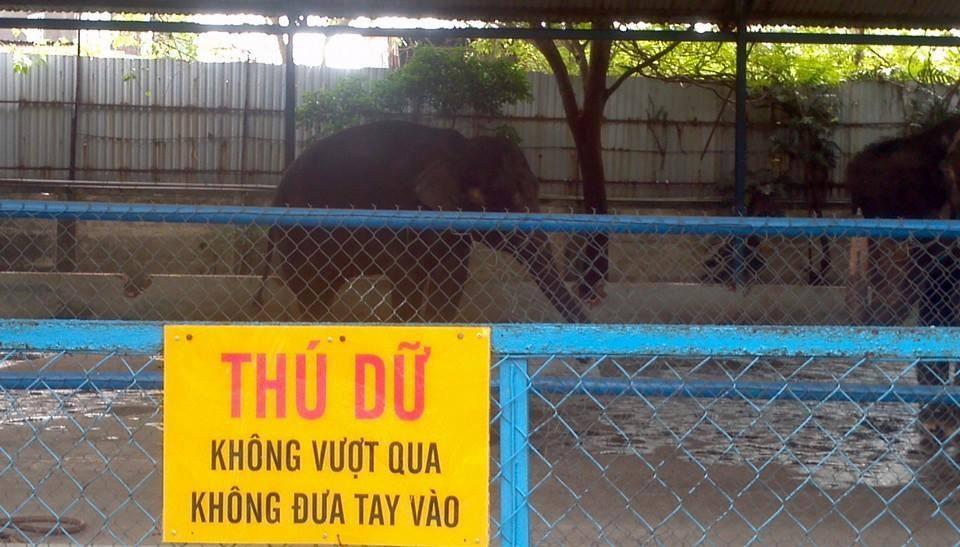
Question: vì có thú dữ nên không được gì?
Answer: vì có thú dữ nên không vượt qua, không đưa tay vào